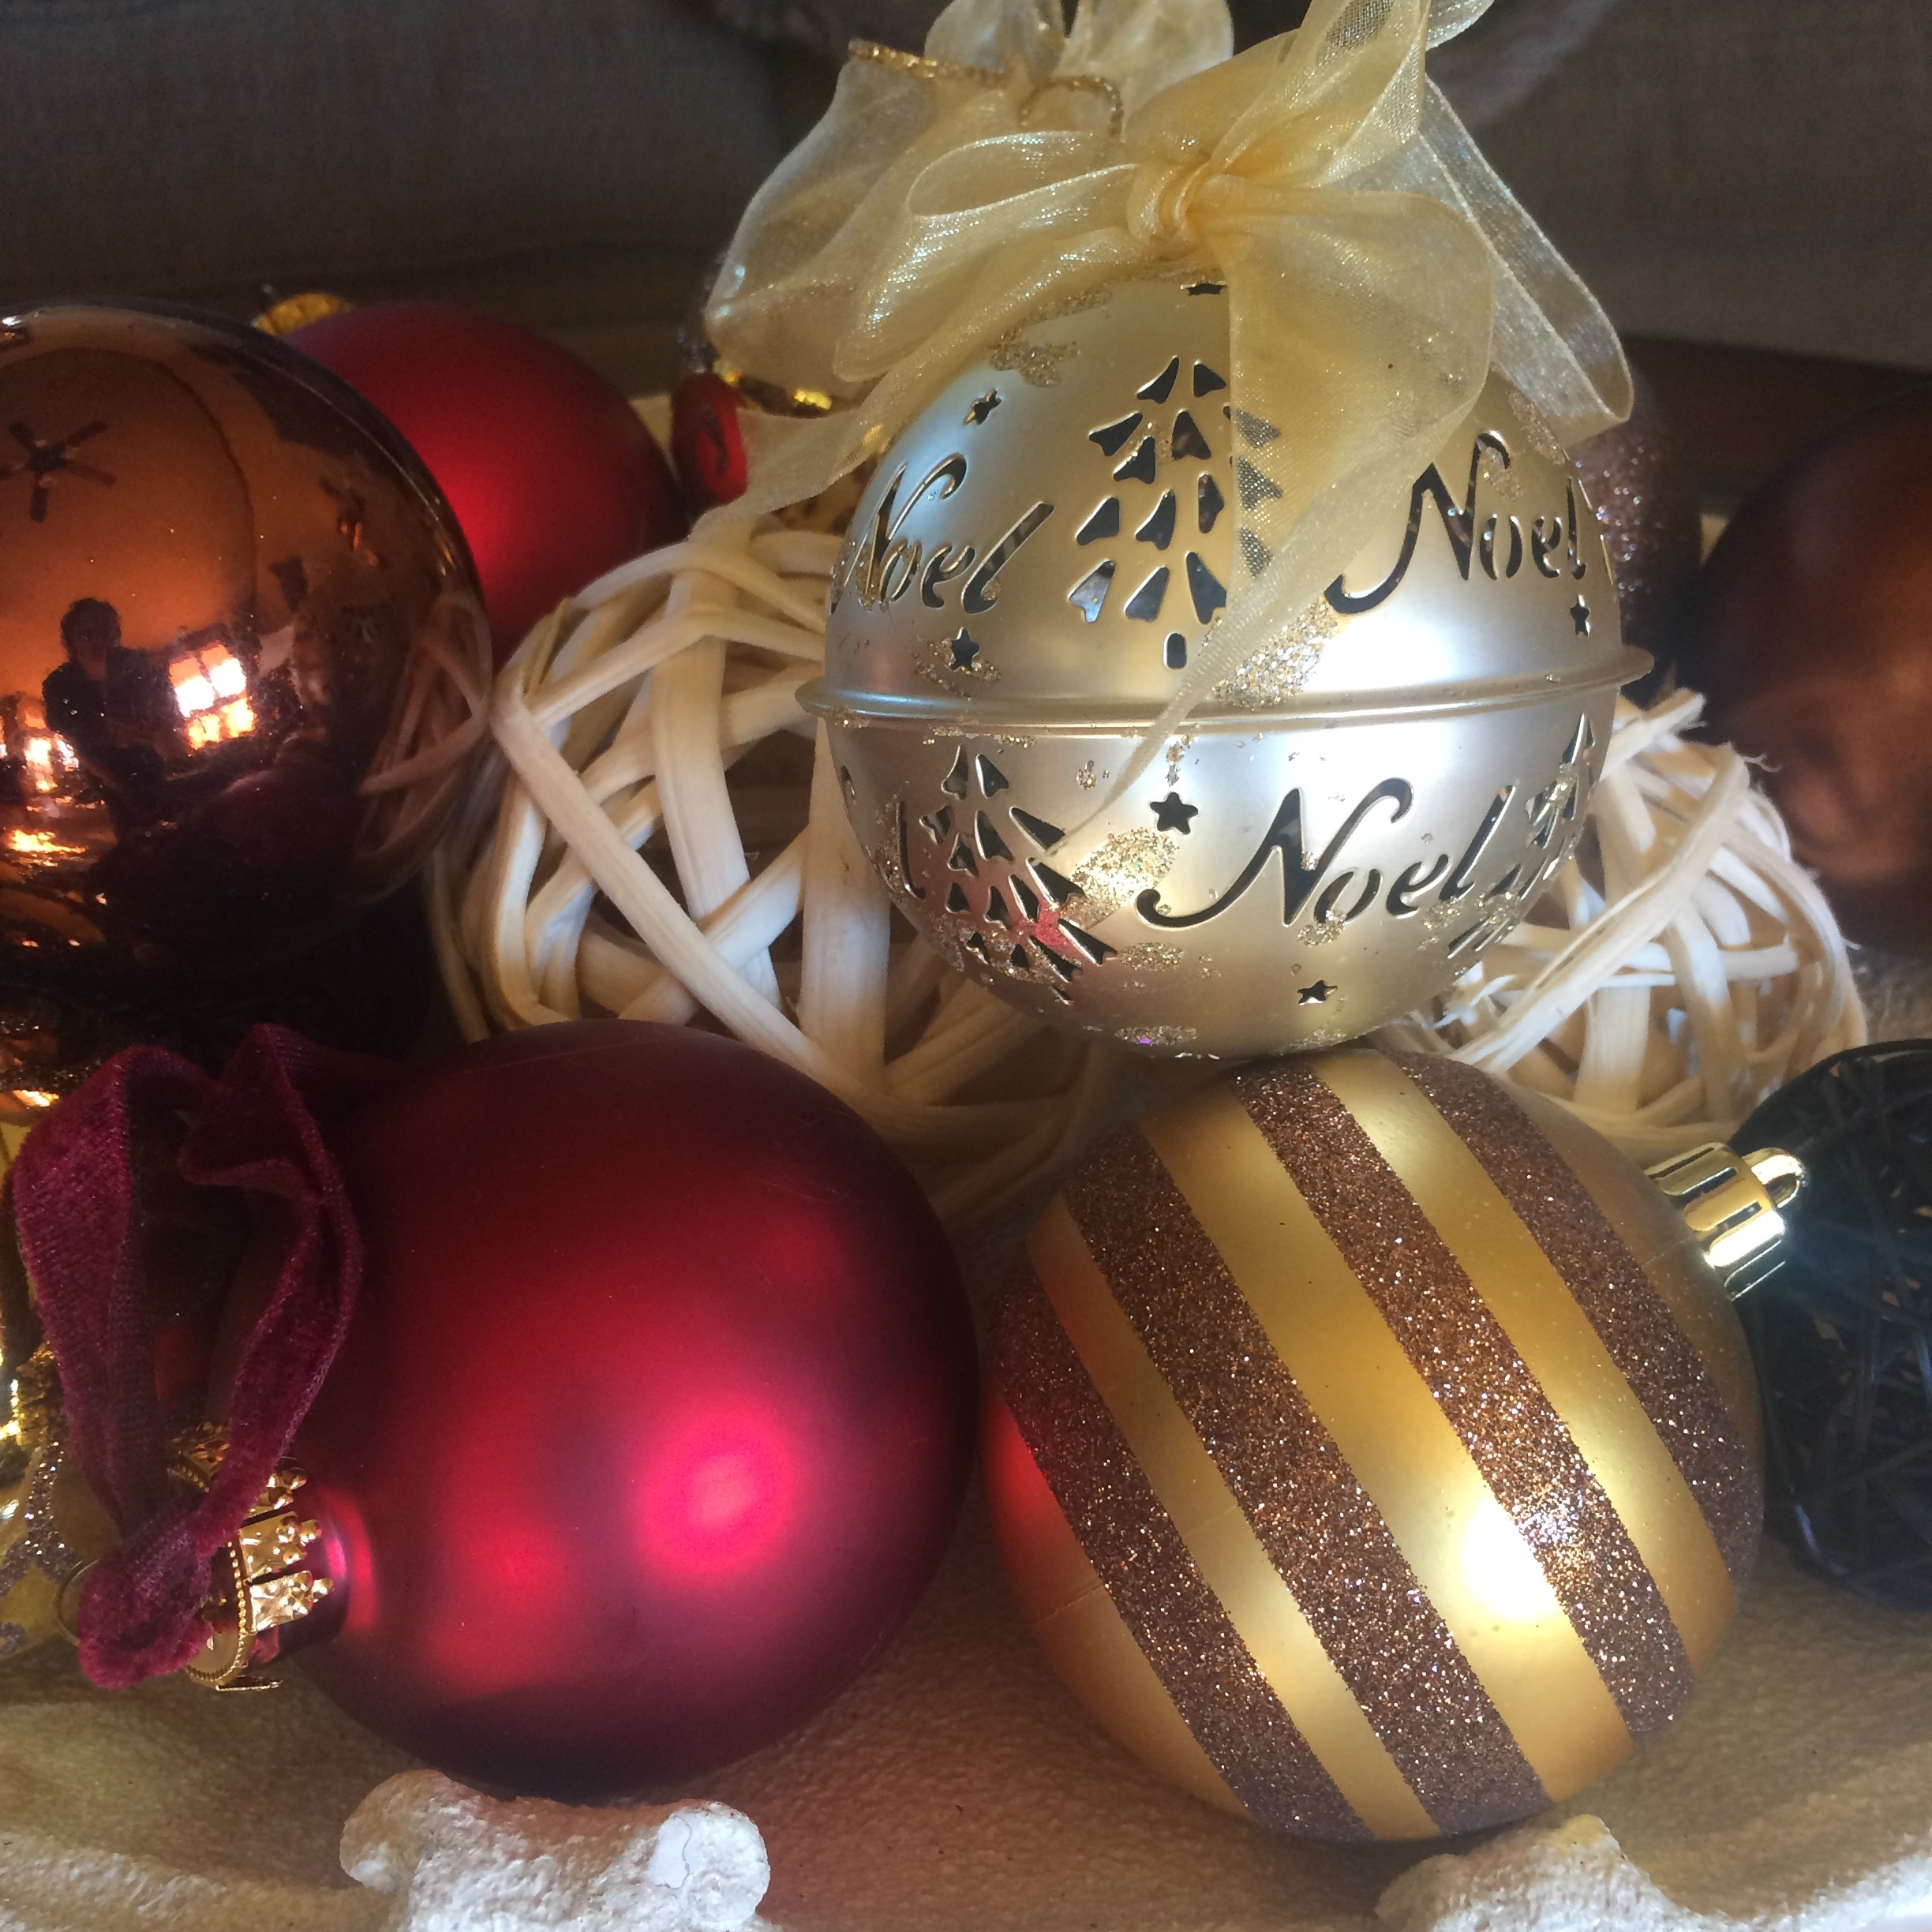
food, holiday, christmas, christmas decoration, ball, ornaments